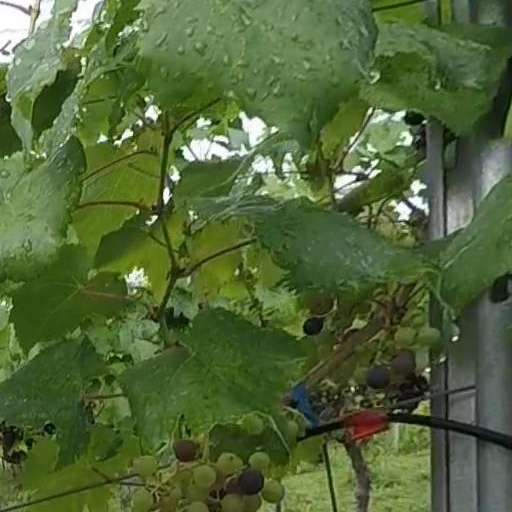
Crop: grape